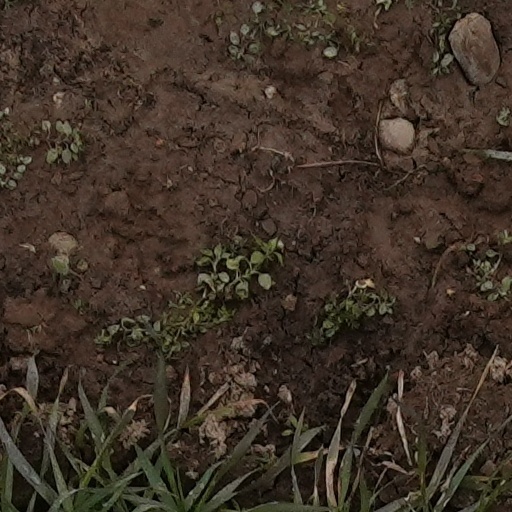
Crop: wheat